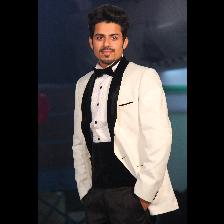
Label: Human